Kamen Rider OOO Wonderful: The Shogun and the 21 Core Medals

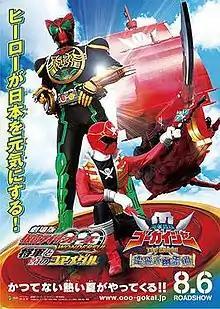
Film poster for both "Kamen Rider OOO Wonderful: The Shogun and the 21 Core Medals" and ""

is the film adaptation of the 2010–2011 "Kamen Rider" franchise drama "Kamen Rider OOO". The film was released on August 6, 2011, alongside "".